Second generation of video game consoles

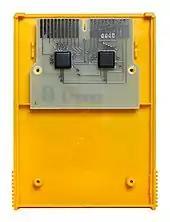
An opened Fairchild Channel F ROM cartridge, illustrating the ROM chips mounted to a circuit board within the casing. The cartridges were inserted into the console via the exposed contacts on the top of the board.

The primary driver of the second generation of consoles was the introduction of the low-cost microprocessor. Arcade games and the first generation of consoles used discrete electronic components including simple logic chips such as transistor-transistor logic (TTL)-based integrated circuits (ICs). Custom application-specific integrated circuits (ASICs) like the AY-3-8500 were produced to replicate these circuits within a single chip, but still presented only a single fixed logic program. Once a game was shipped, there were only minimal variations that could be made by adjusting the positions of jumpers (effectively the behavior of the "cartridges" that shipped with the Magnavox Odyssey). As Atari, Inc. recognized, spending from and several months of development time on a hardware unit with a single dedicated game with only three-month shelf life before it was outdated by other competitors' offerings was not a practical business model, and instead some type of programmable console would be preferred.